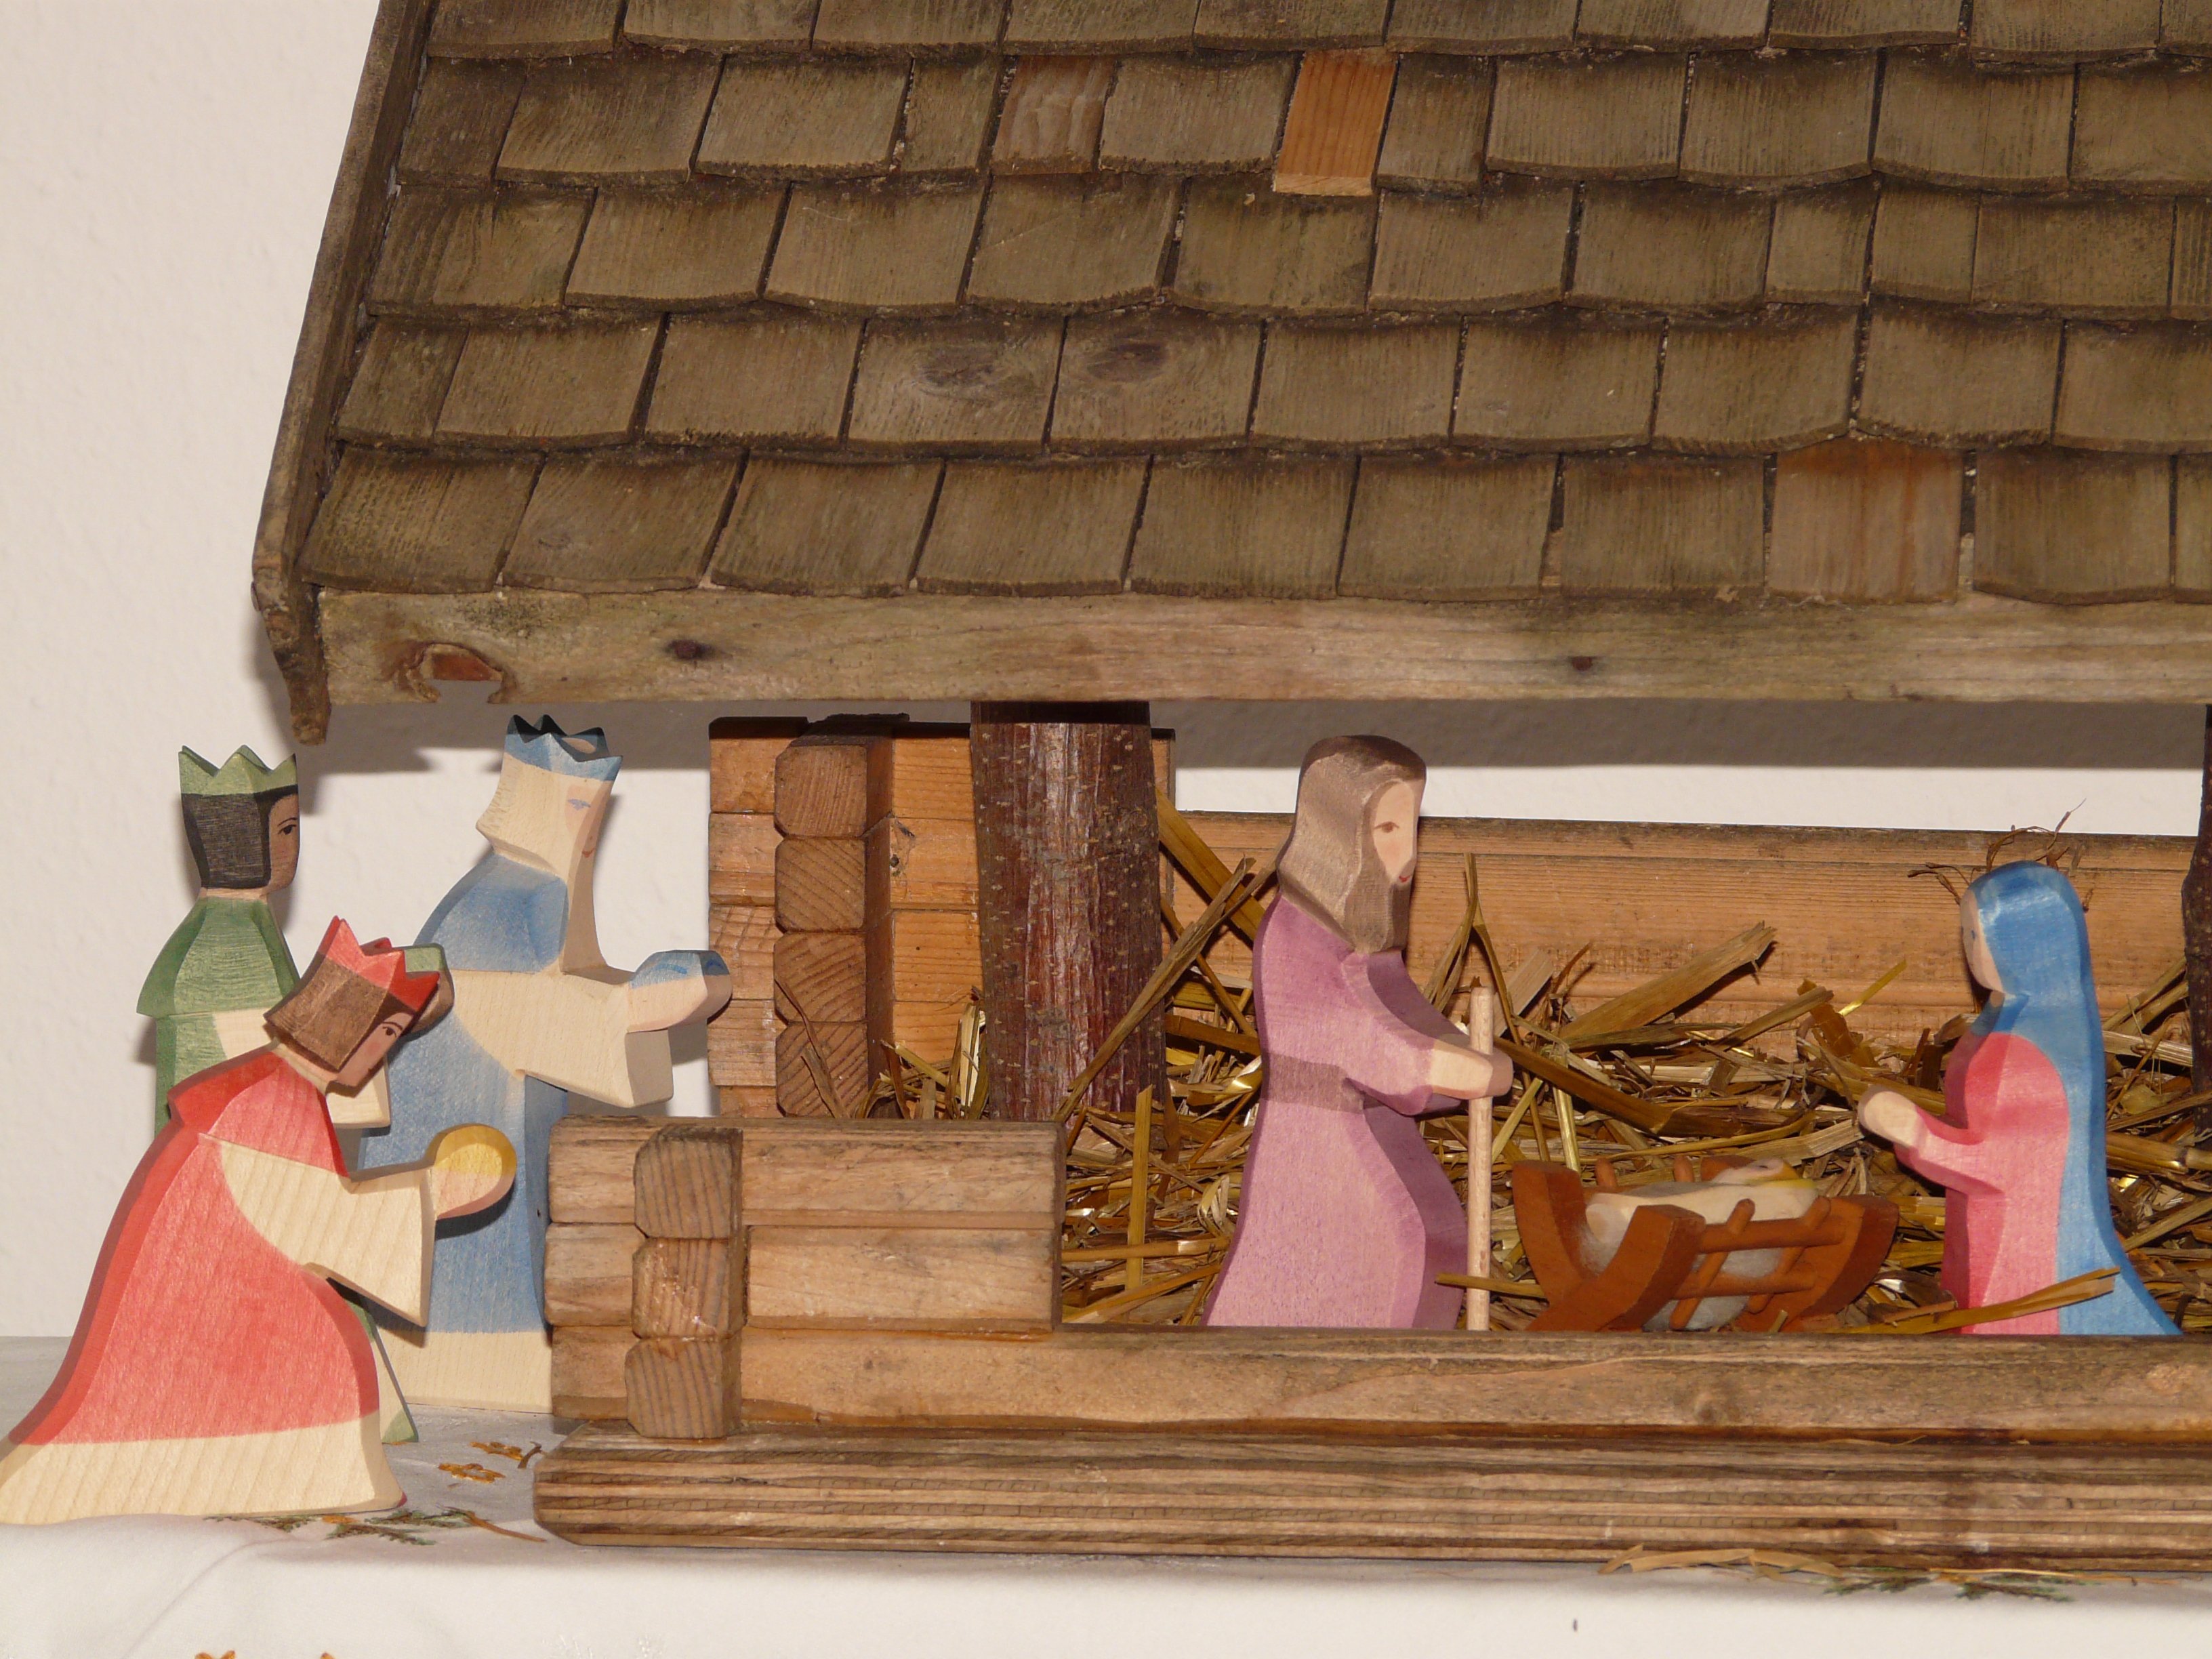
wood, child, carve, crown, christmas decoration, art, king, figure, maria, jesus, crib, picture frame, joseph, log cabin, manger, santon, nativity scene, wood carving, holy three kings